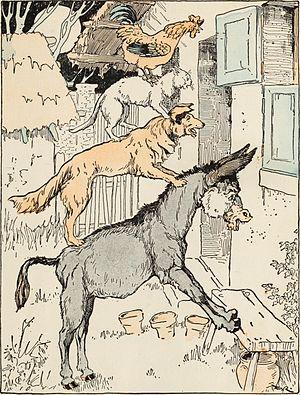
Les Musiciens de Brême est un conte de Jacob et Wilhelm Grimm. Il figure dans Contes de l'enfance et du foyer dans la deuxième édition de 1819.